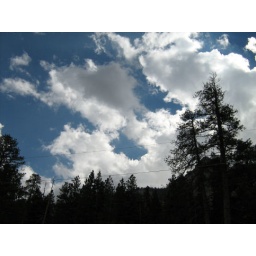
clouds in the mountains